Golf course community

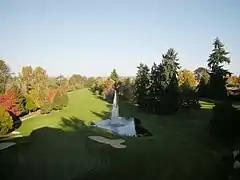
Broadmoore Golf Club in the Broadmoor, Seattle community.

A golf course community is a type of residential housing development built around a golf course.